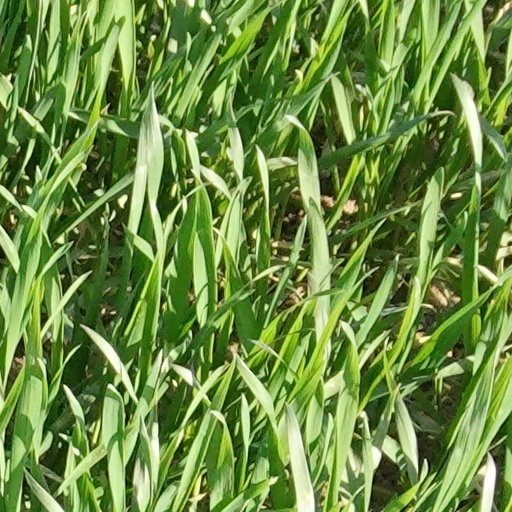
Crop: wheat